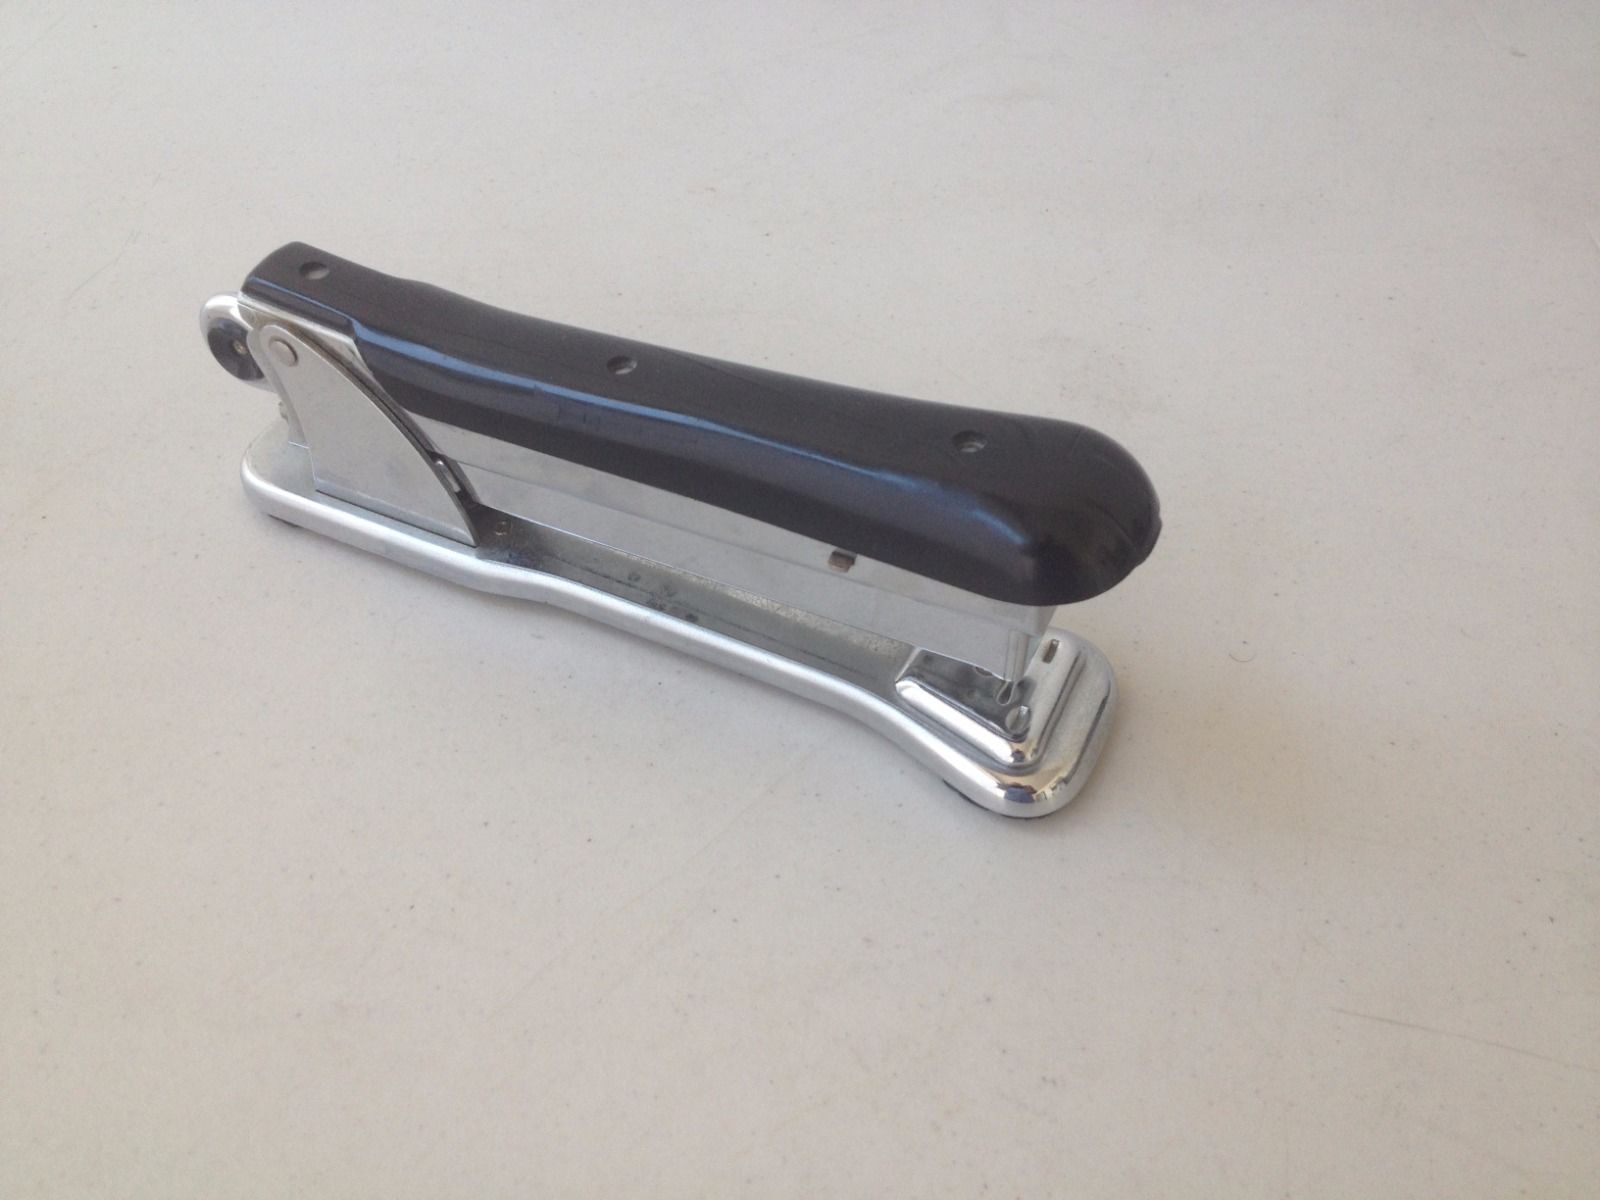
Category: stapler